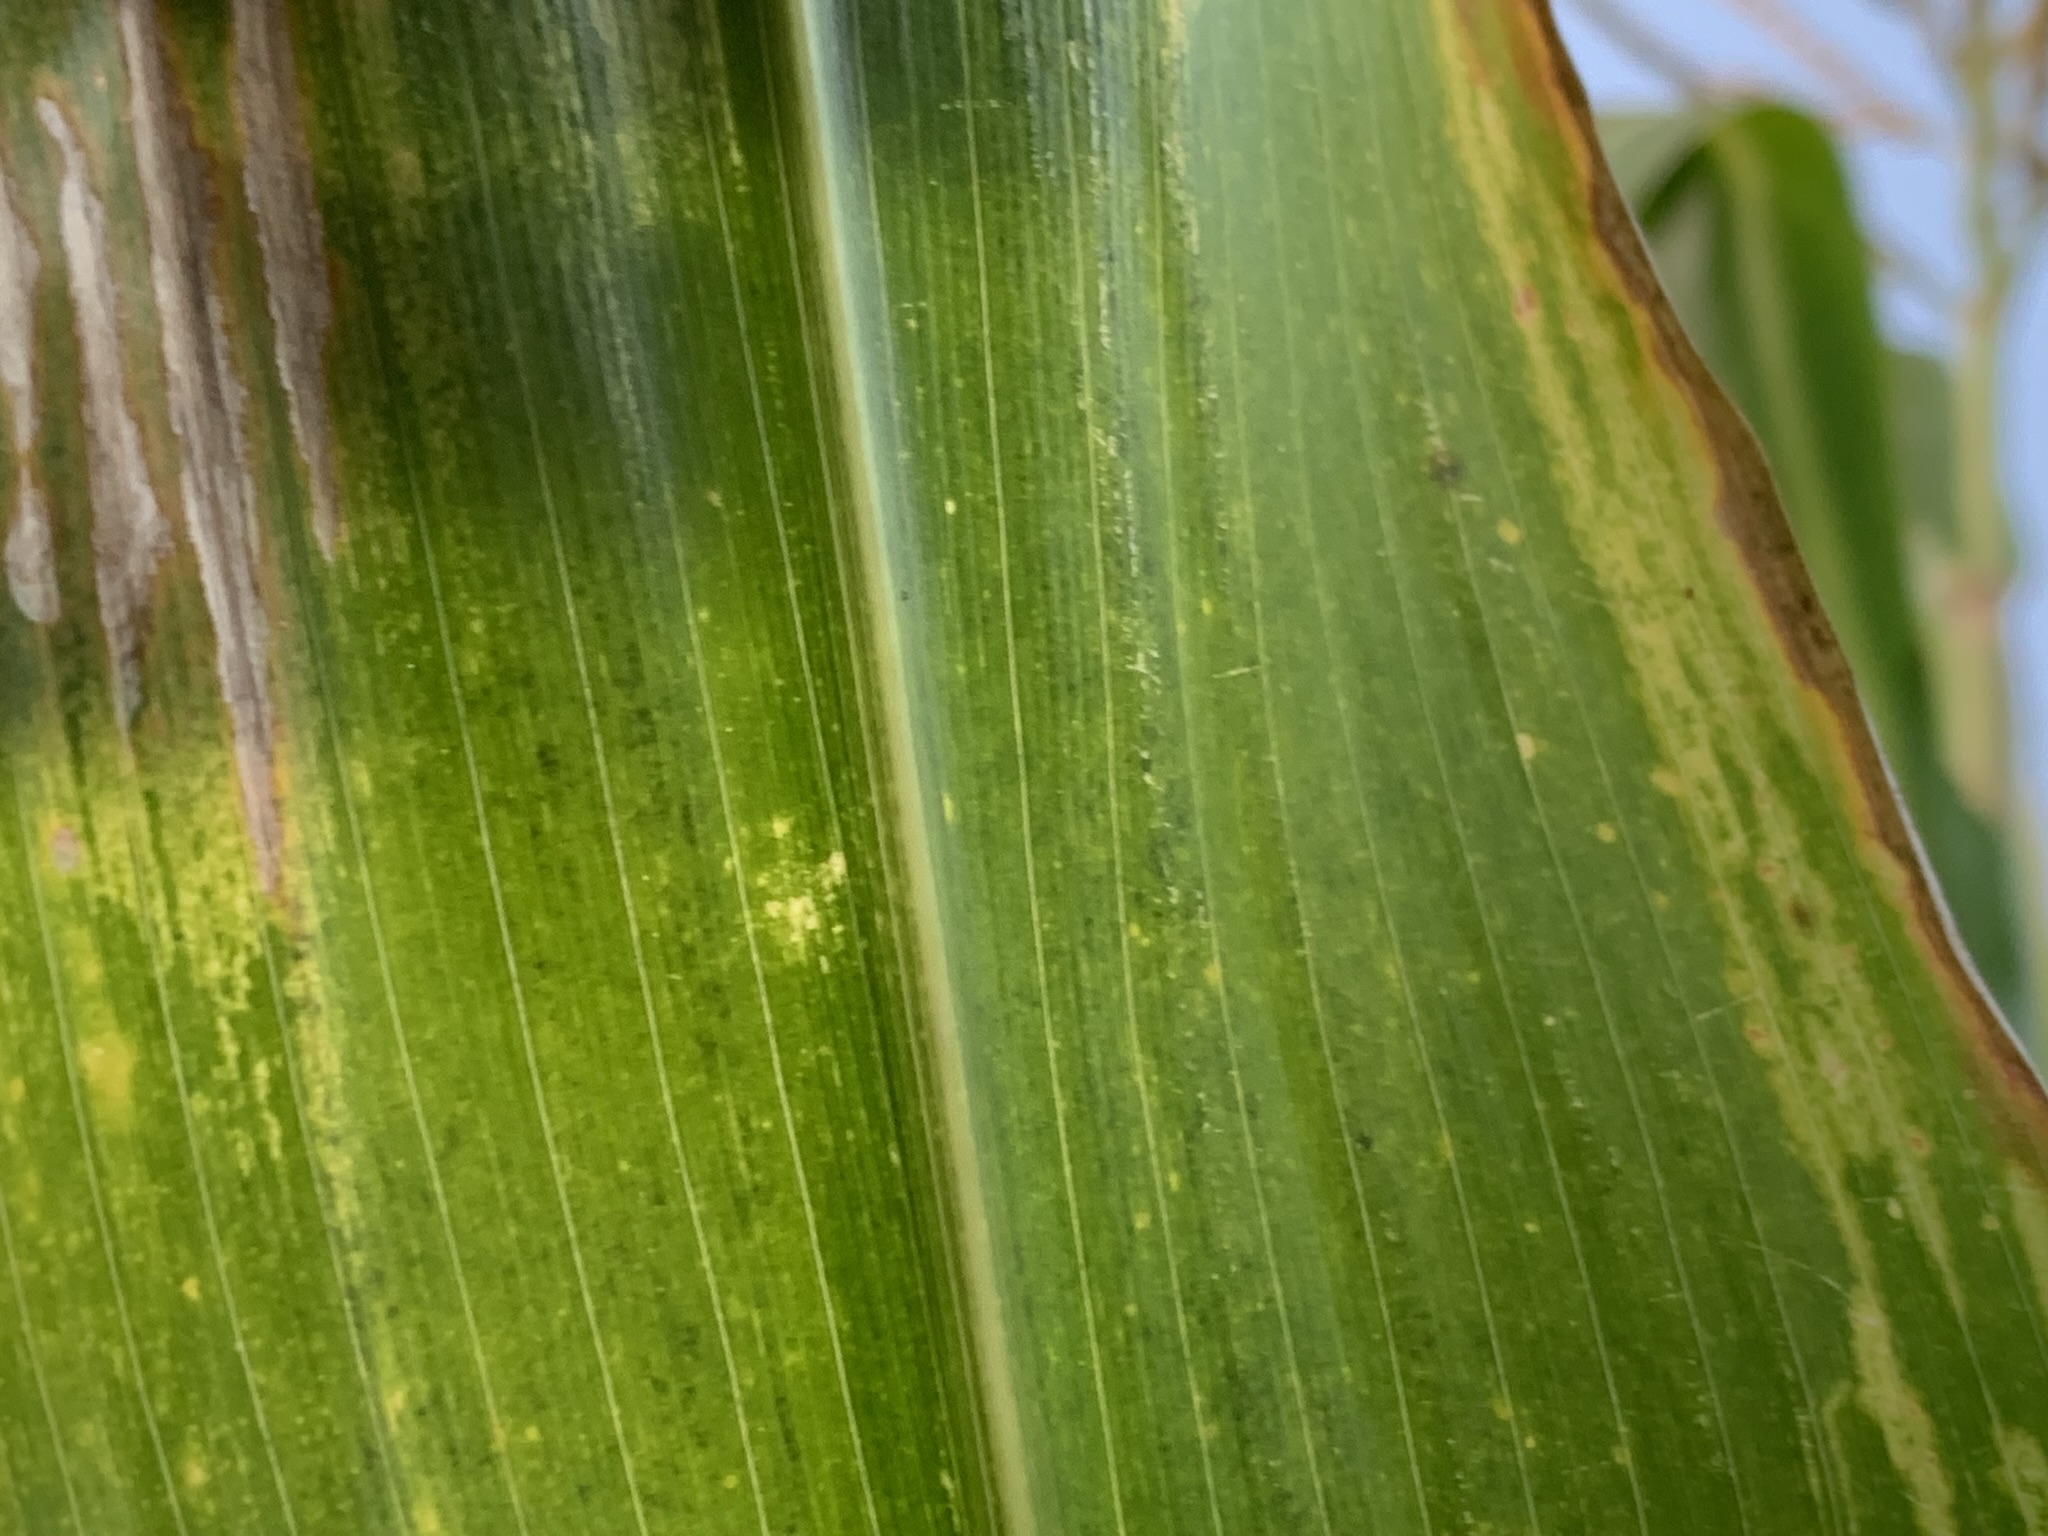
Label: MLN